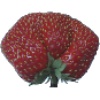
Label: Strawberry Wedge 1